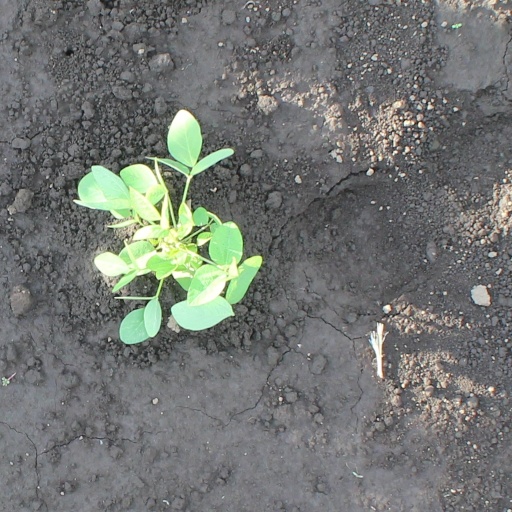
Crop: soybean